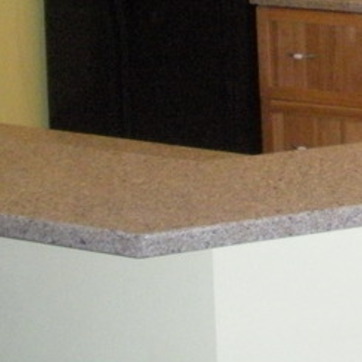
Material: polishedstone